Hura

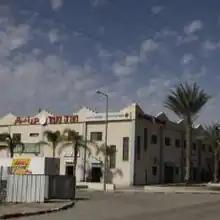
Industrial park in Hura

In March 2012, Bezeq launched a women-only call center which supports its internet service division, in an effort to reduce the unemployment rate of Bedouin women. The initial proposal was made by Ministry of Industry, Trade and Labor and JDC-Israel.